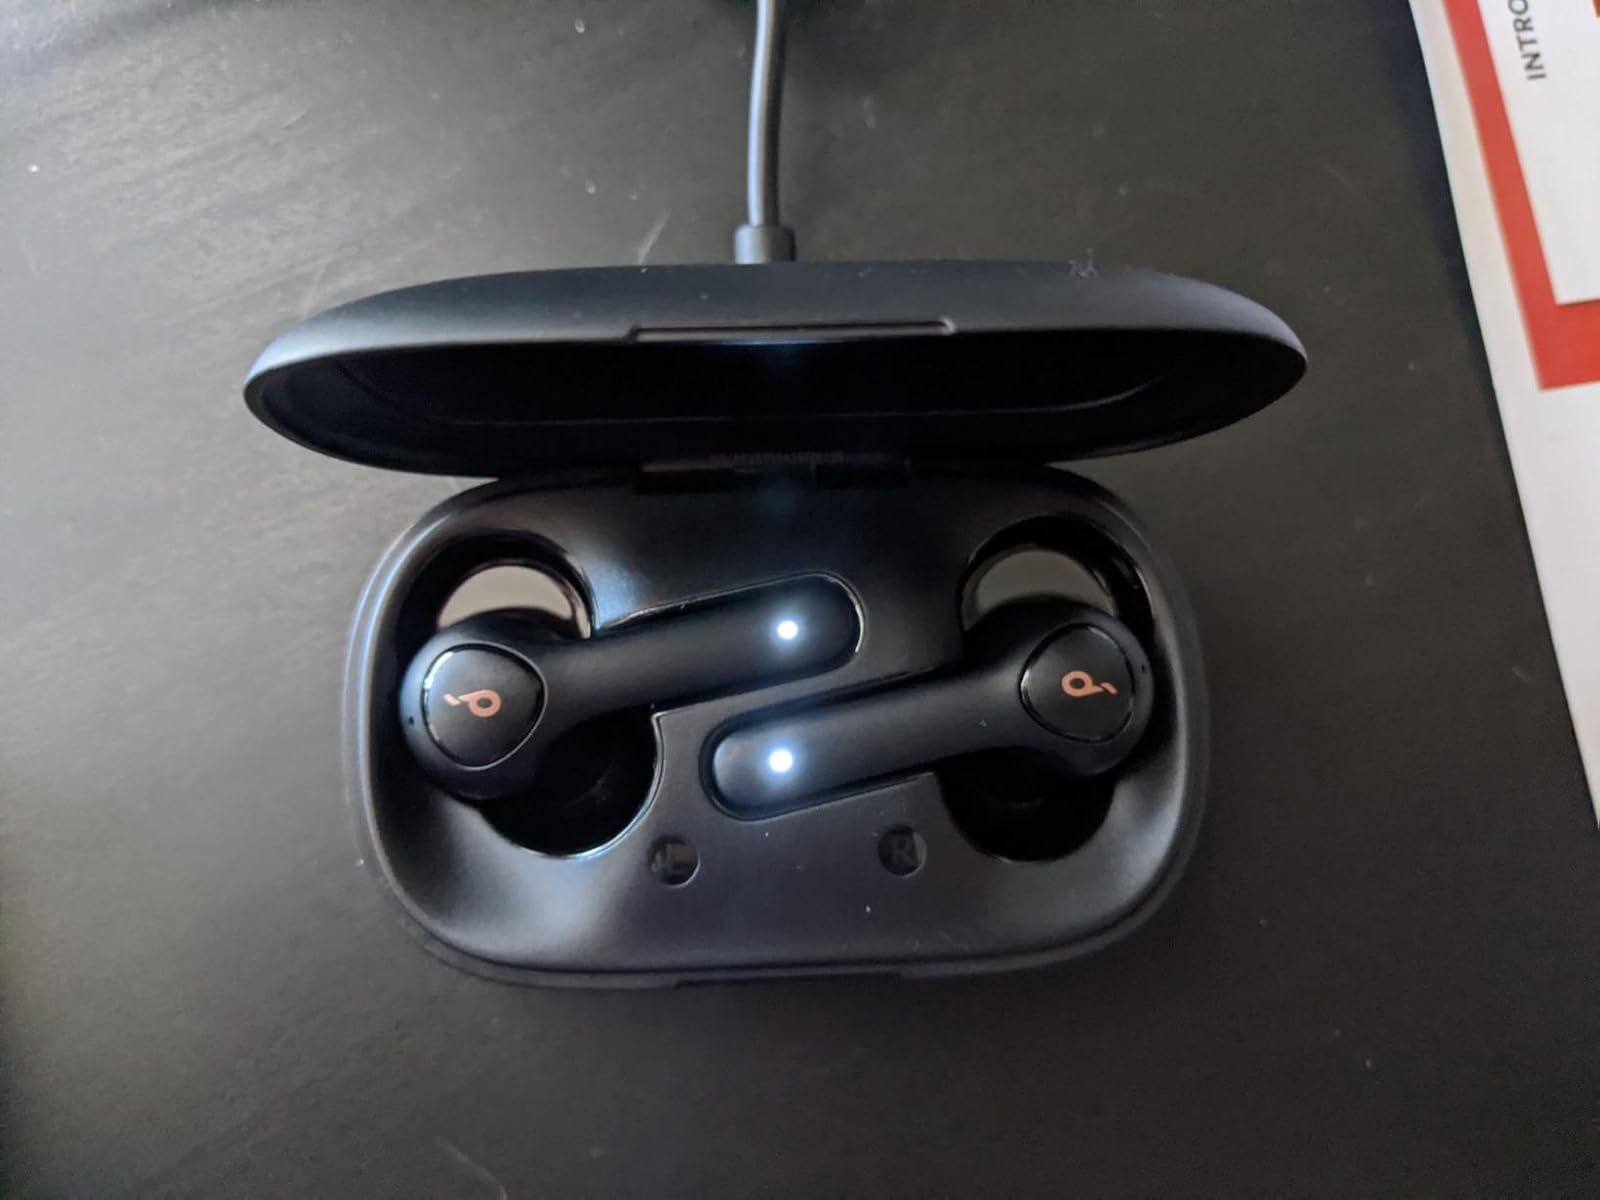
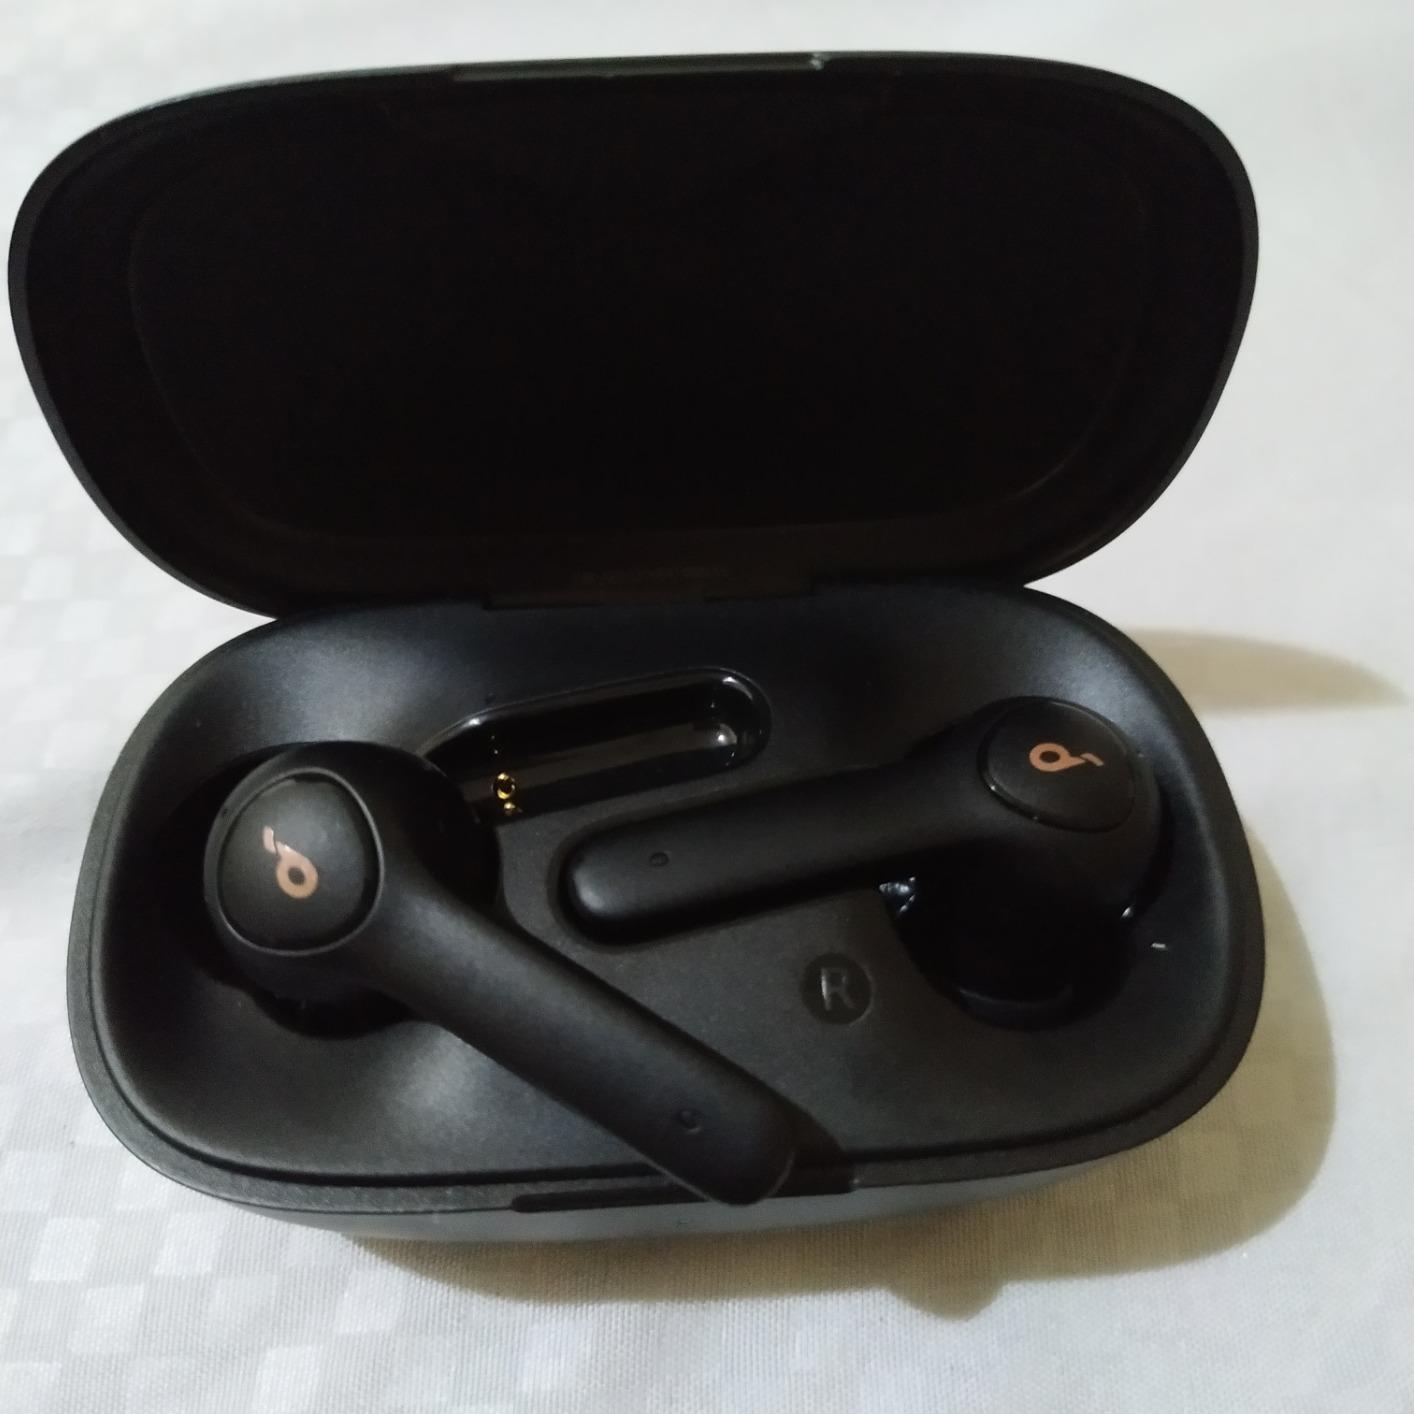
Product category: earbuds
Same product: yes